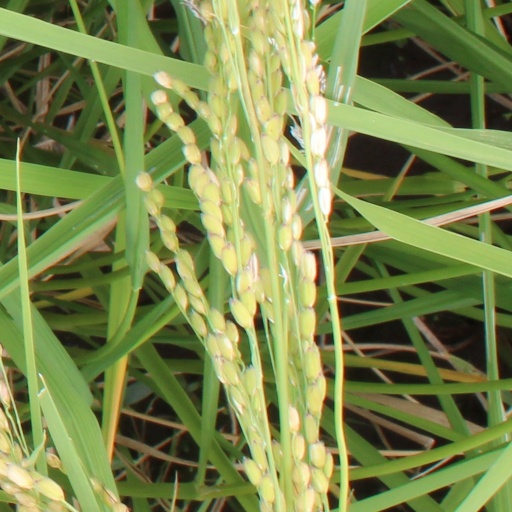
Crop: rice